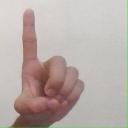
अक्षर: ड